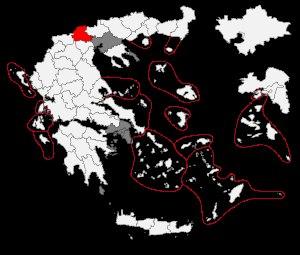
La circonscription de Pella est une circonscription législative de la Grèce. Elle correspond au territoire du nome de Pella. Elle compte 147 952 électeurs inscrits en janvier 2015.